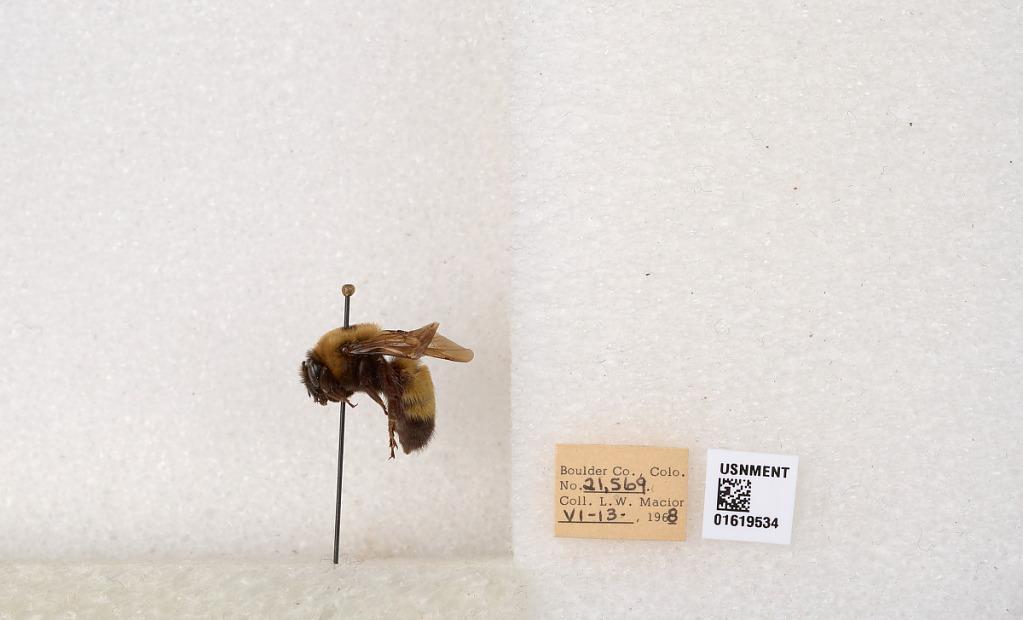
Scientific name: Bombus (Bombus) nevadensis Cresson